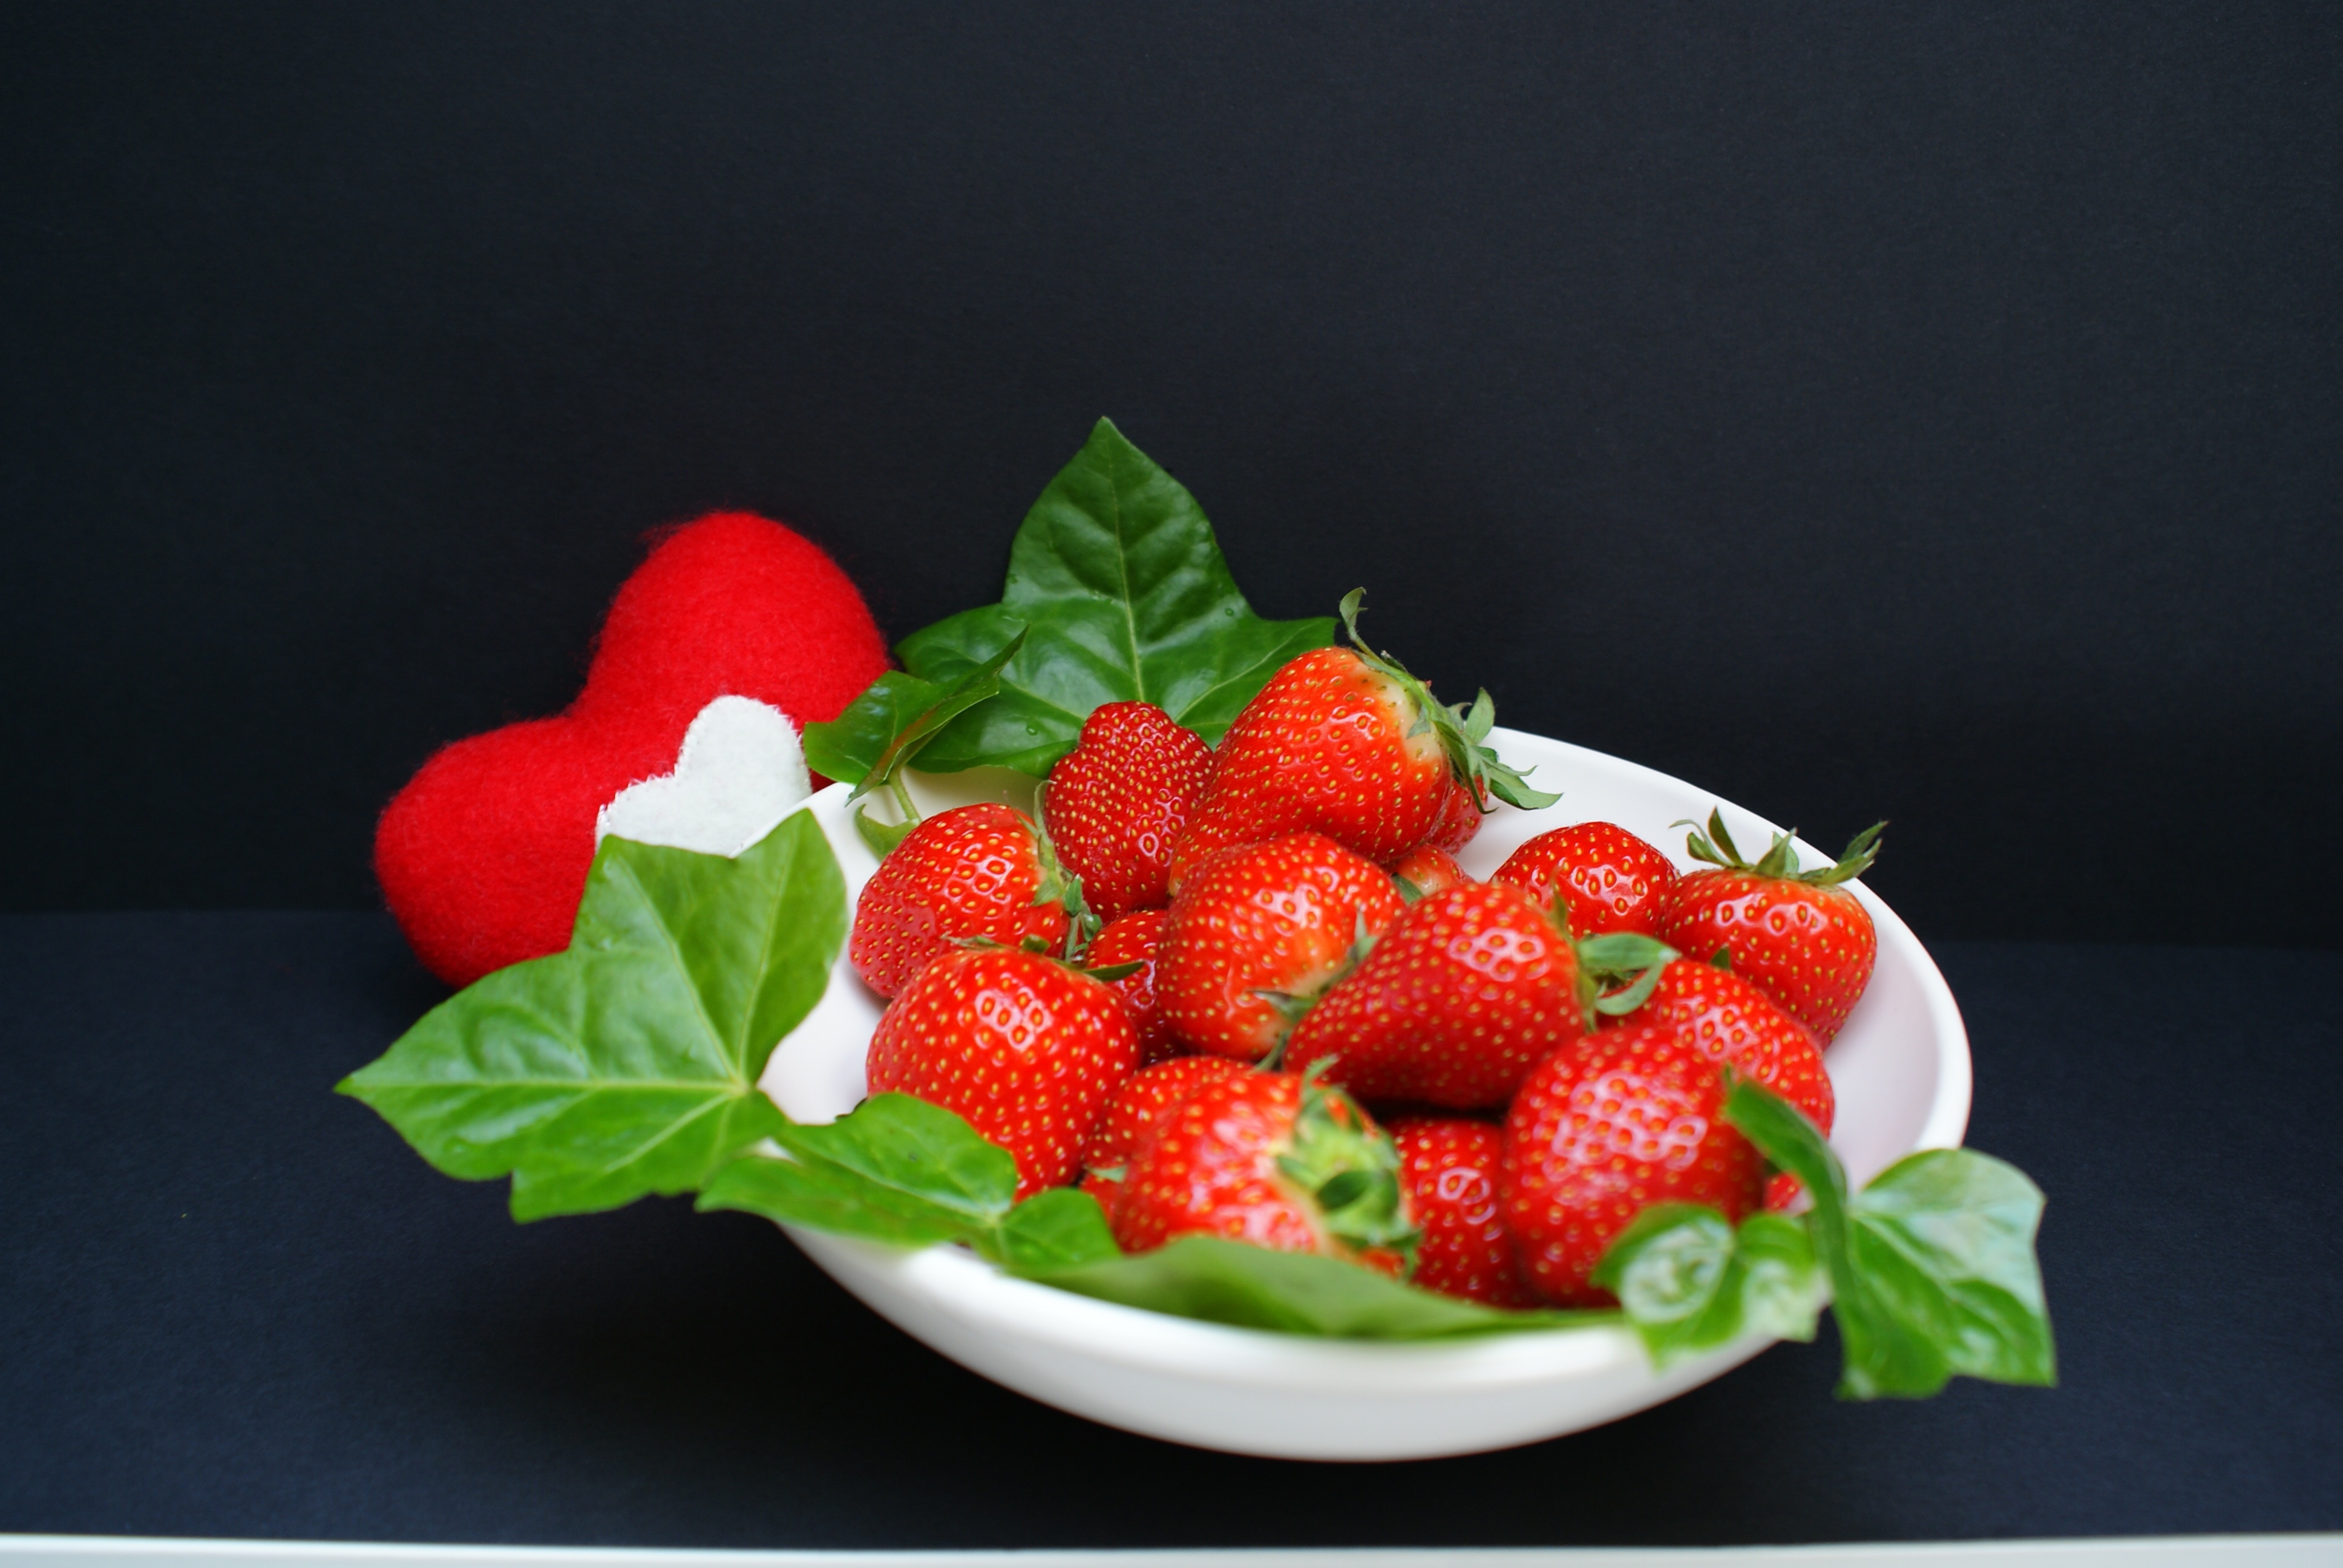
plant, fruit, flower, food, produce, dessert, cake, strawberry, strawberries, mother's day, pavlova